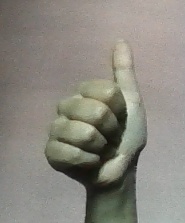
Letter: aleff